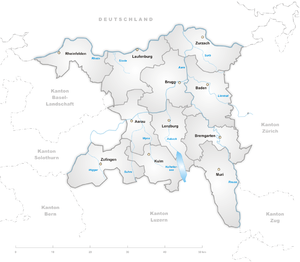
Le canton d'Argovie est un canton de Suisse, dont le chef-lieu est Aarau.